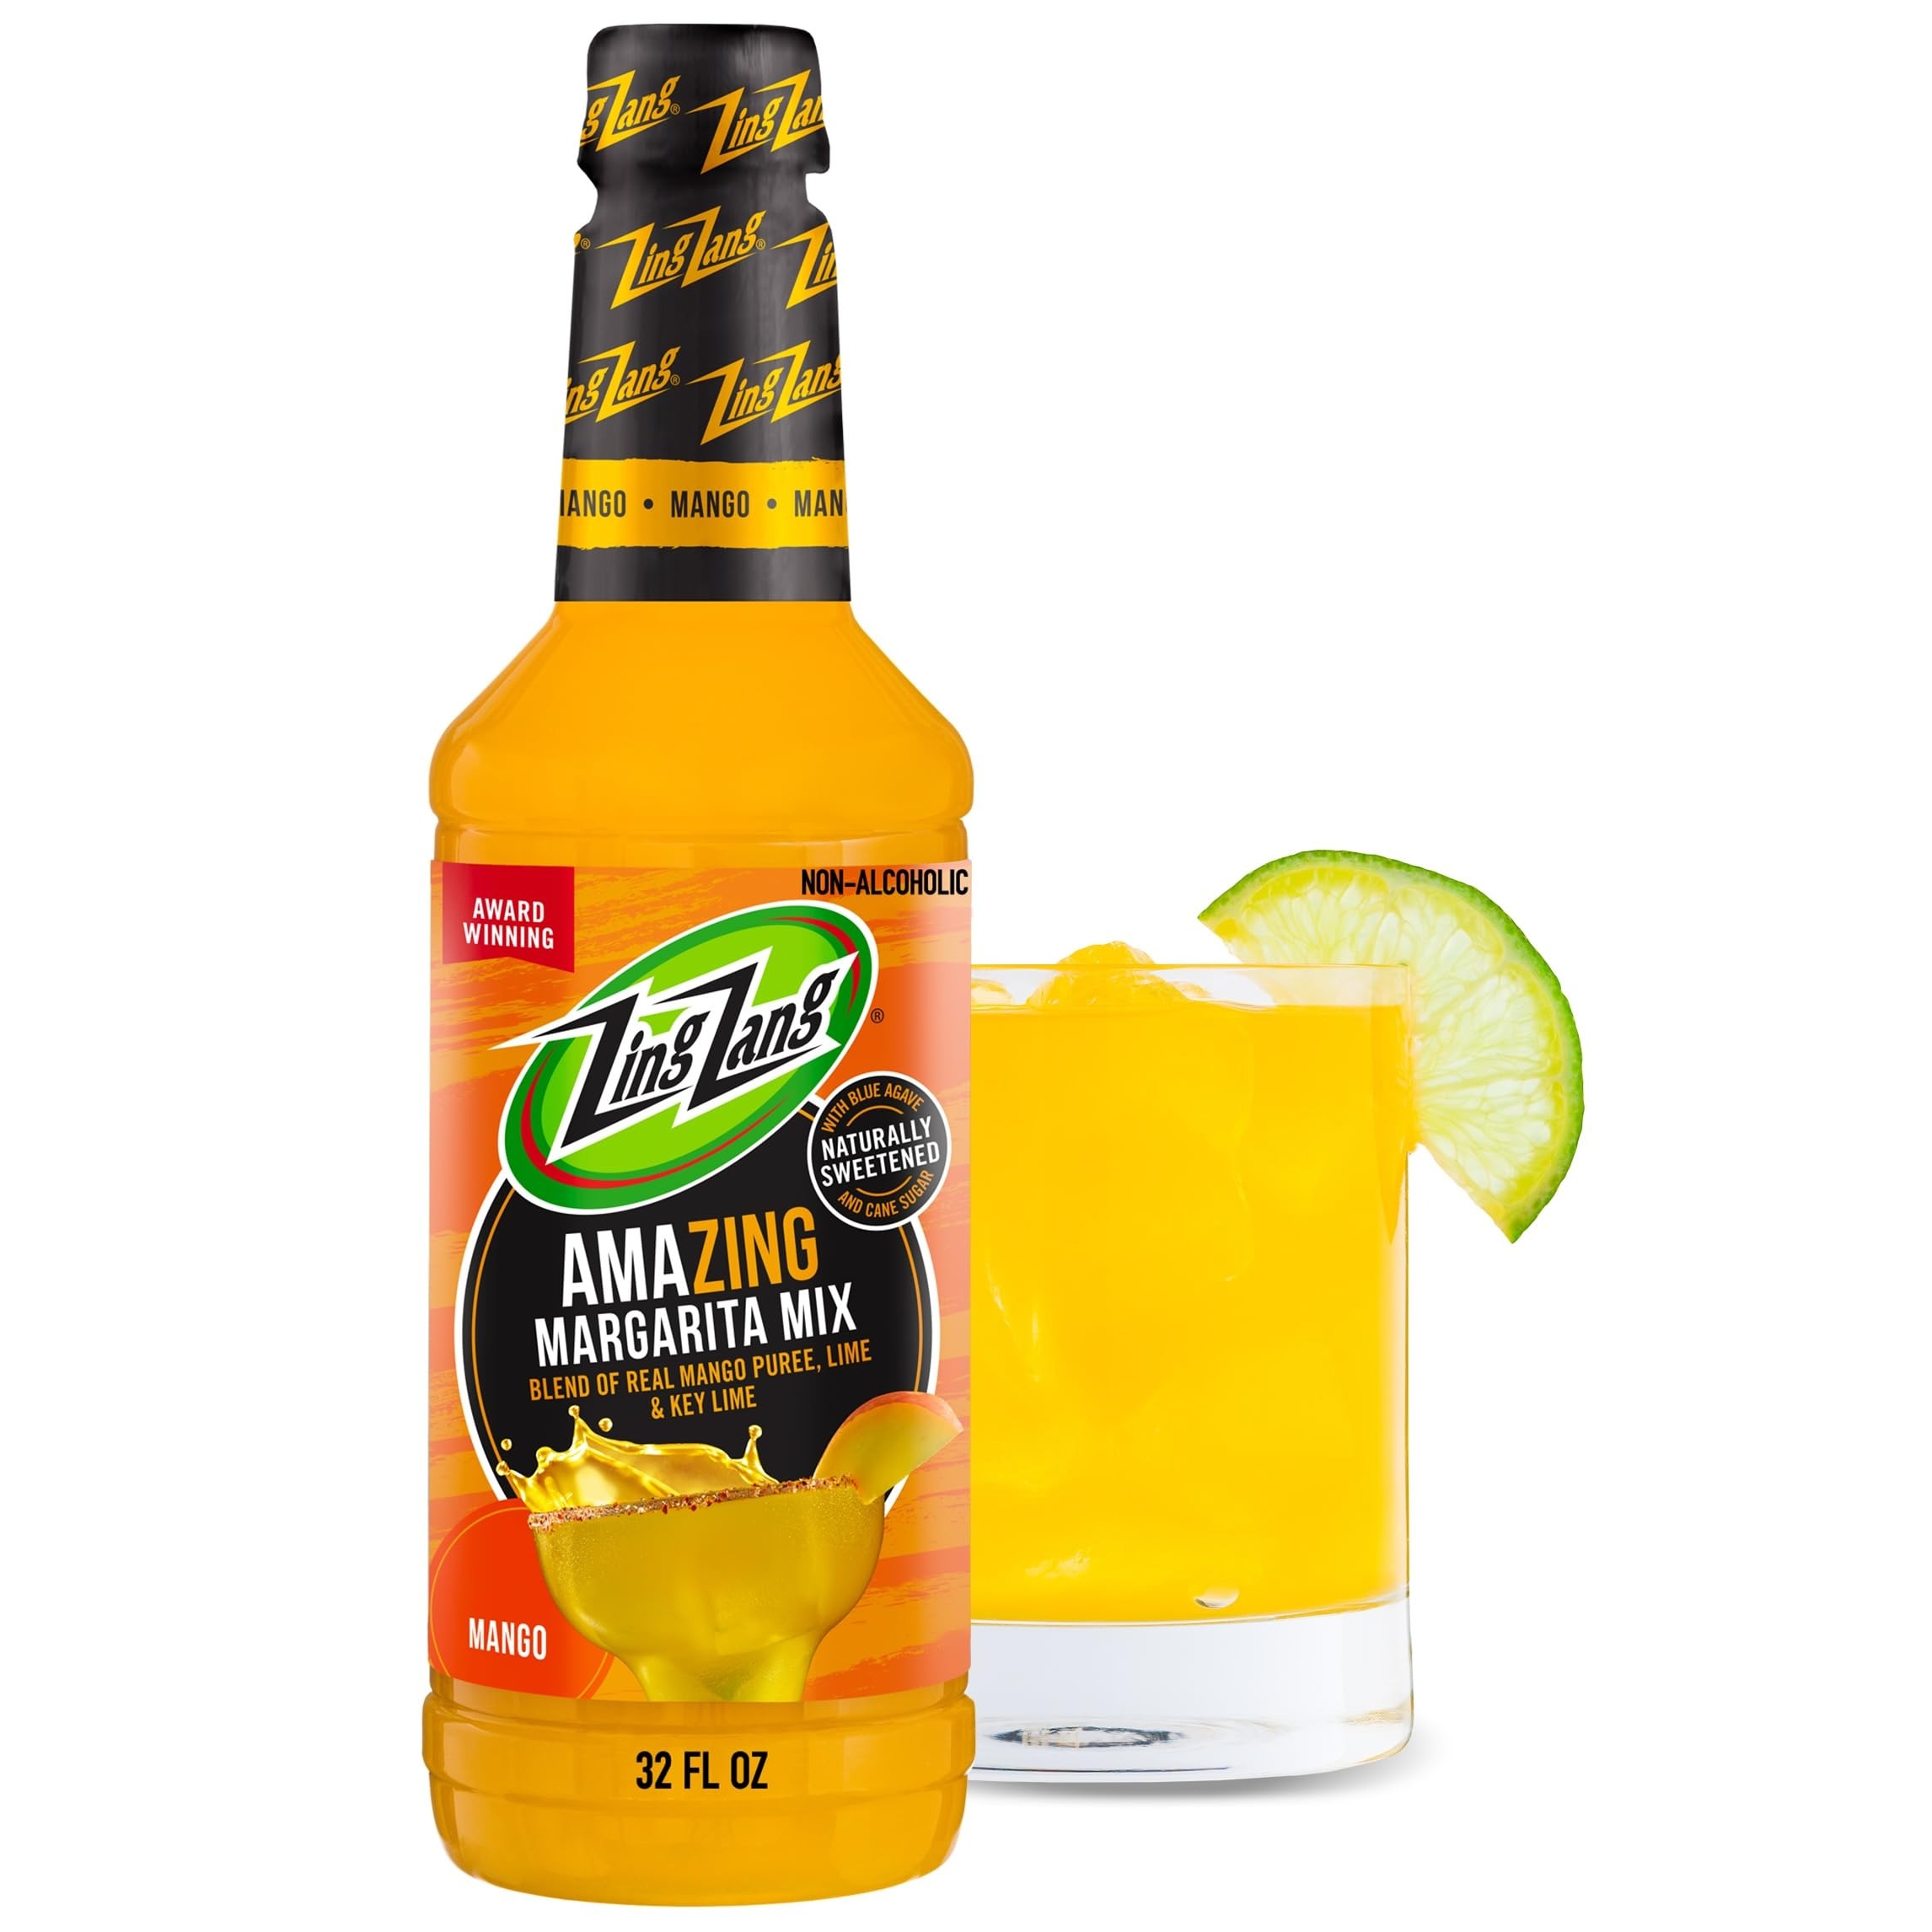
Item Name: Zing Zang Mango Margarita Mix | Amazing Non-Alcoholic Cocktail Mixer | 32 Fl Oz Bottle (Pack of 1)
Bullet Point 1: REAL INGREDIENTS: Crafted with mango puree, lime and Key lime juices and blue agave nectar, this drink mix contains no high fructose corn syrup, artificial colors or flavors
Bullet Point 2: JUST ADD SPIRITS: Add tequila for a delicious mango margarita, rum and mint for a mango mojito or use your favorite spirits to create other exciting bartender-quality cocktails
Bullet Point 3: AUTHENTIC TASTE: Tasty non-alcoholic drink mixer creates delicious and refreshing margaritas and mocktails with a mango taste
Bullet Point 4: CONVENIENT SIZE: Easy to open, pour and store, Zing Zang Mango Margarita Mix is the perfect cocktail mixer for a party, tailgate or to keep the home pantry stocked
Bullet Point 5: COCKTAIL MIX LEADER: From America's number one Bloody Mary mix to the number one cocktail mix brand, Zing Zang offers great-tasting cocktail mixers, including Zing Zang Classic Margarita Mix, Pina Colada, Sweet & Sour, Strawberry Daiquiri and Bloody Mary varieties
Value: 32.0
Unit: Fl Oz

Price: 21.95